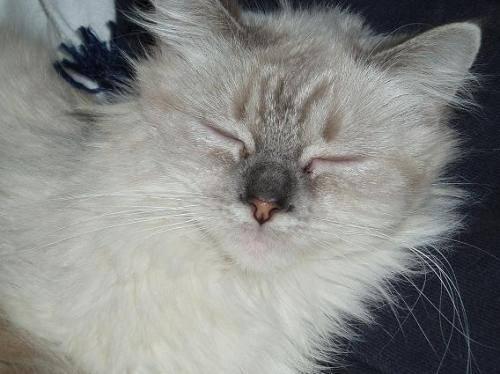
cat